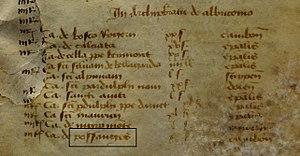
Poussanges est une commune française située dans le département de la Creuse en région Nouvelle-Aquitaine.